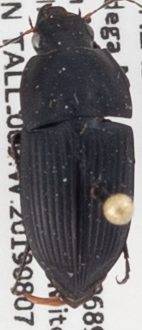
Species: Anisodactylus haplomus
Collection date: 2019-08-07
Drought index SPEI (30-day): -0.334
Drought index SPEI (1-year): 0.54
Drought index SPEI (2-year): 0.558